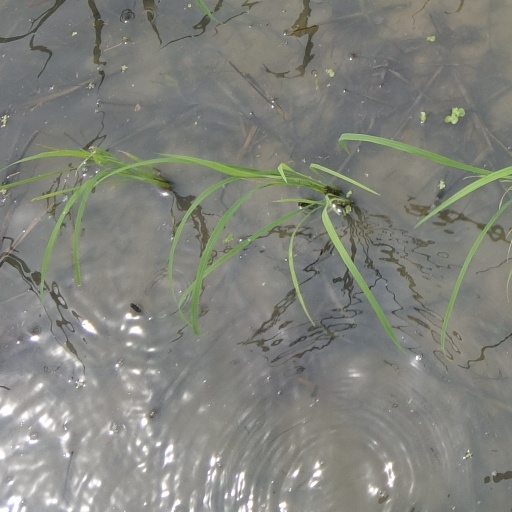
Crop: rice